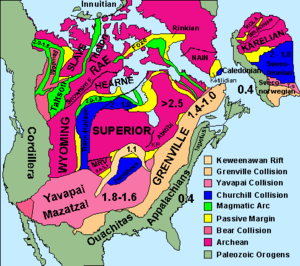
Un craton, appelé aussi aire continentale, est une vaste portion stable du domaine continental par opposition aux zones instables déformées. Il forme un élément de lithosphère continentale possédant une identité géologique, notamment en termes de nature des roches et de structuration des unités géologiques qui le composent. Un craton est composé d'une partie crustale de nature continentale, encore appelée croûte cratonique, et d'une partie dite lithosphérique, de nature mantellique.
Le rift médio-continental, rift nord-américain, ou rift de Keweenaw est un rift de 2 000 km de long, situé au centre du continent nord-américain et au milieu du bord sud de la plaque nord-américaine. Il s'est formé lorsque le cœur du continent, le craton nord-américain, a commencé à se désagréger durant le Mésoprotérozoïque, il y a 1,1 milliard d'années. La formation du rift fut avortée, laissant des couches épaisses de roches magmatiques exposées au nord, mais recouvertes par des formations sédimentaires ultérieures sur la plus grande partie des bras est et ouest, lesquels se rejoignent au lac Supérieur, qui est entièrement contenu dans la vallée du rift. La rive nord, située en Ontario et dans le Minnesota, définit l'arc nord du rift. Partant du lac, le bras est du rift tourne vers le sud du Michigan, et s'étend peut-être jusqu'à travers l'Indiana, l'Ohio, le Kentucky, le Tennessee et l'Alabama. Le bras ouest traverse une partie du Wisconsin, du Minnesota, de l'Iowa, et du Nebraska pour atteindre le nord-est du Kansas, et peut-être même l'Oklahoma.
La Laurentia, Laurentie ou craton nord-américain, est un paléocontinent, formant la base de l'Amérique du Nord et du Groenland, aussi connu sous le nom de craton nord-américain. Le bouclier canadien en est la partie la plus ancienne. Son nom provient du fleuve Saint-Laurent.
Le craton du Lac des Esclaves est un craton archéen du nord-ouest du bouclier canadien, à cheval sur les Territoires du Nord-Ouest et le Nunavut. C'est au droit de ce craton qu'on a retrouvé les gneiss d'Acasta, vieux de plus de 4,03 milliards d'années, à ce jour les plus anciennes roches terrestres connues.